Hugo Conwentz

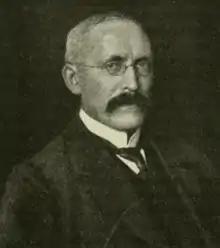

Hugo Wilhelm Conwentz (20 January 1855, Sankt Albrecht near Danzig – 12 May 1922) was a German botanist. He is best known for his paleobotany studies of Baltic amber.